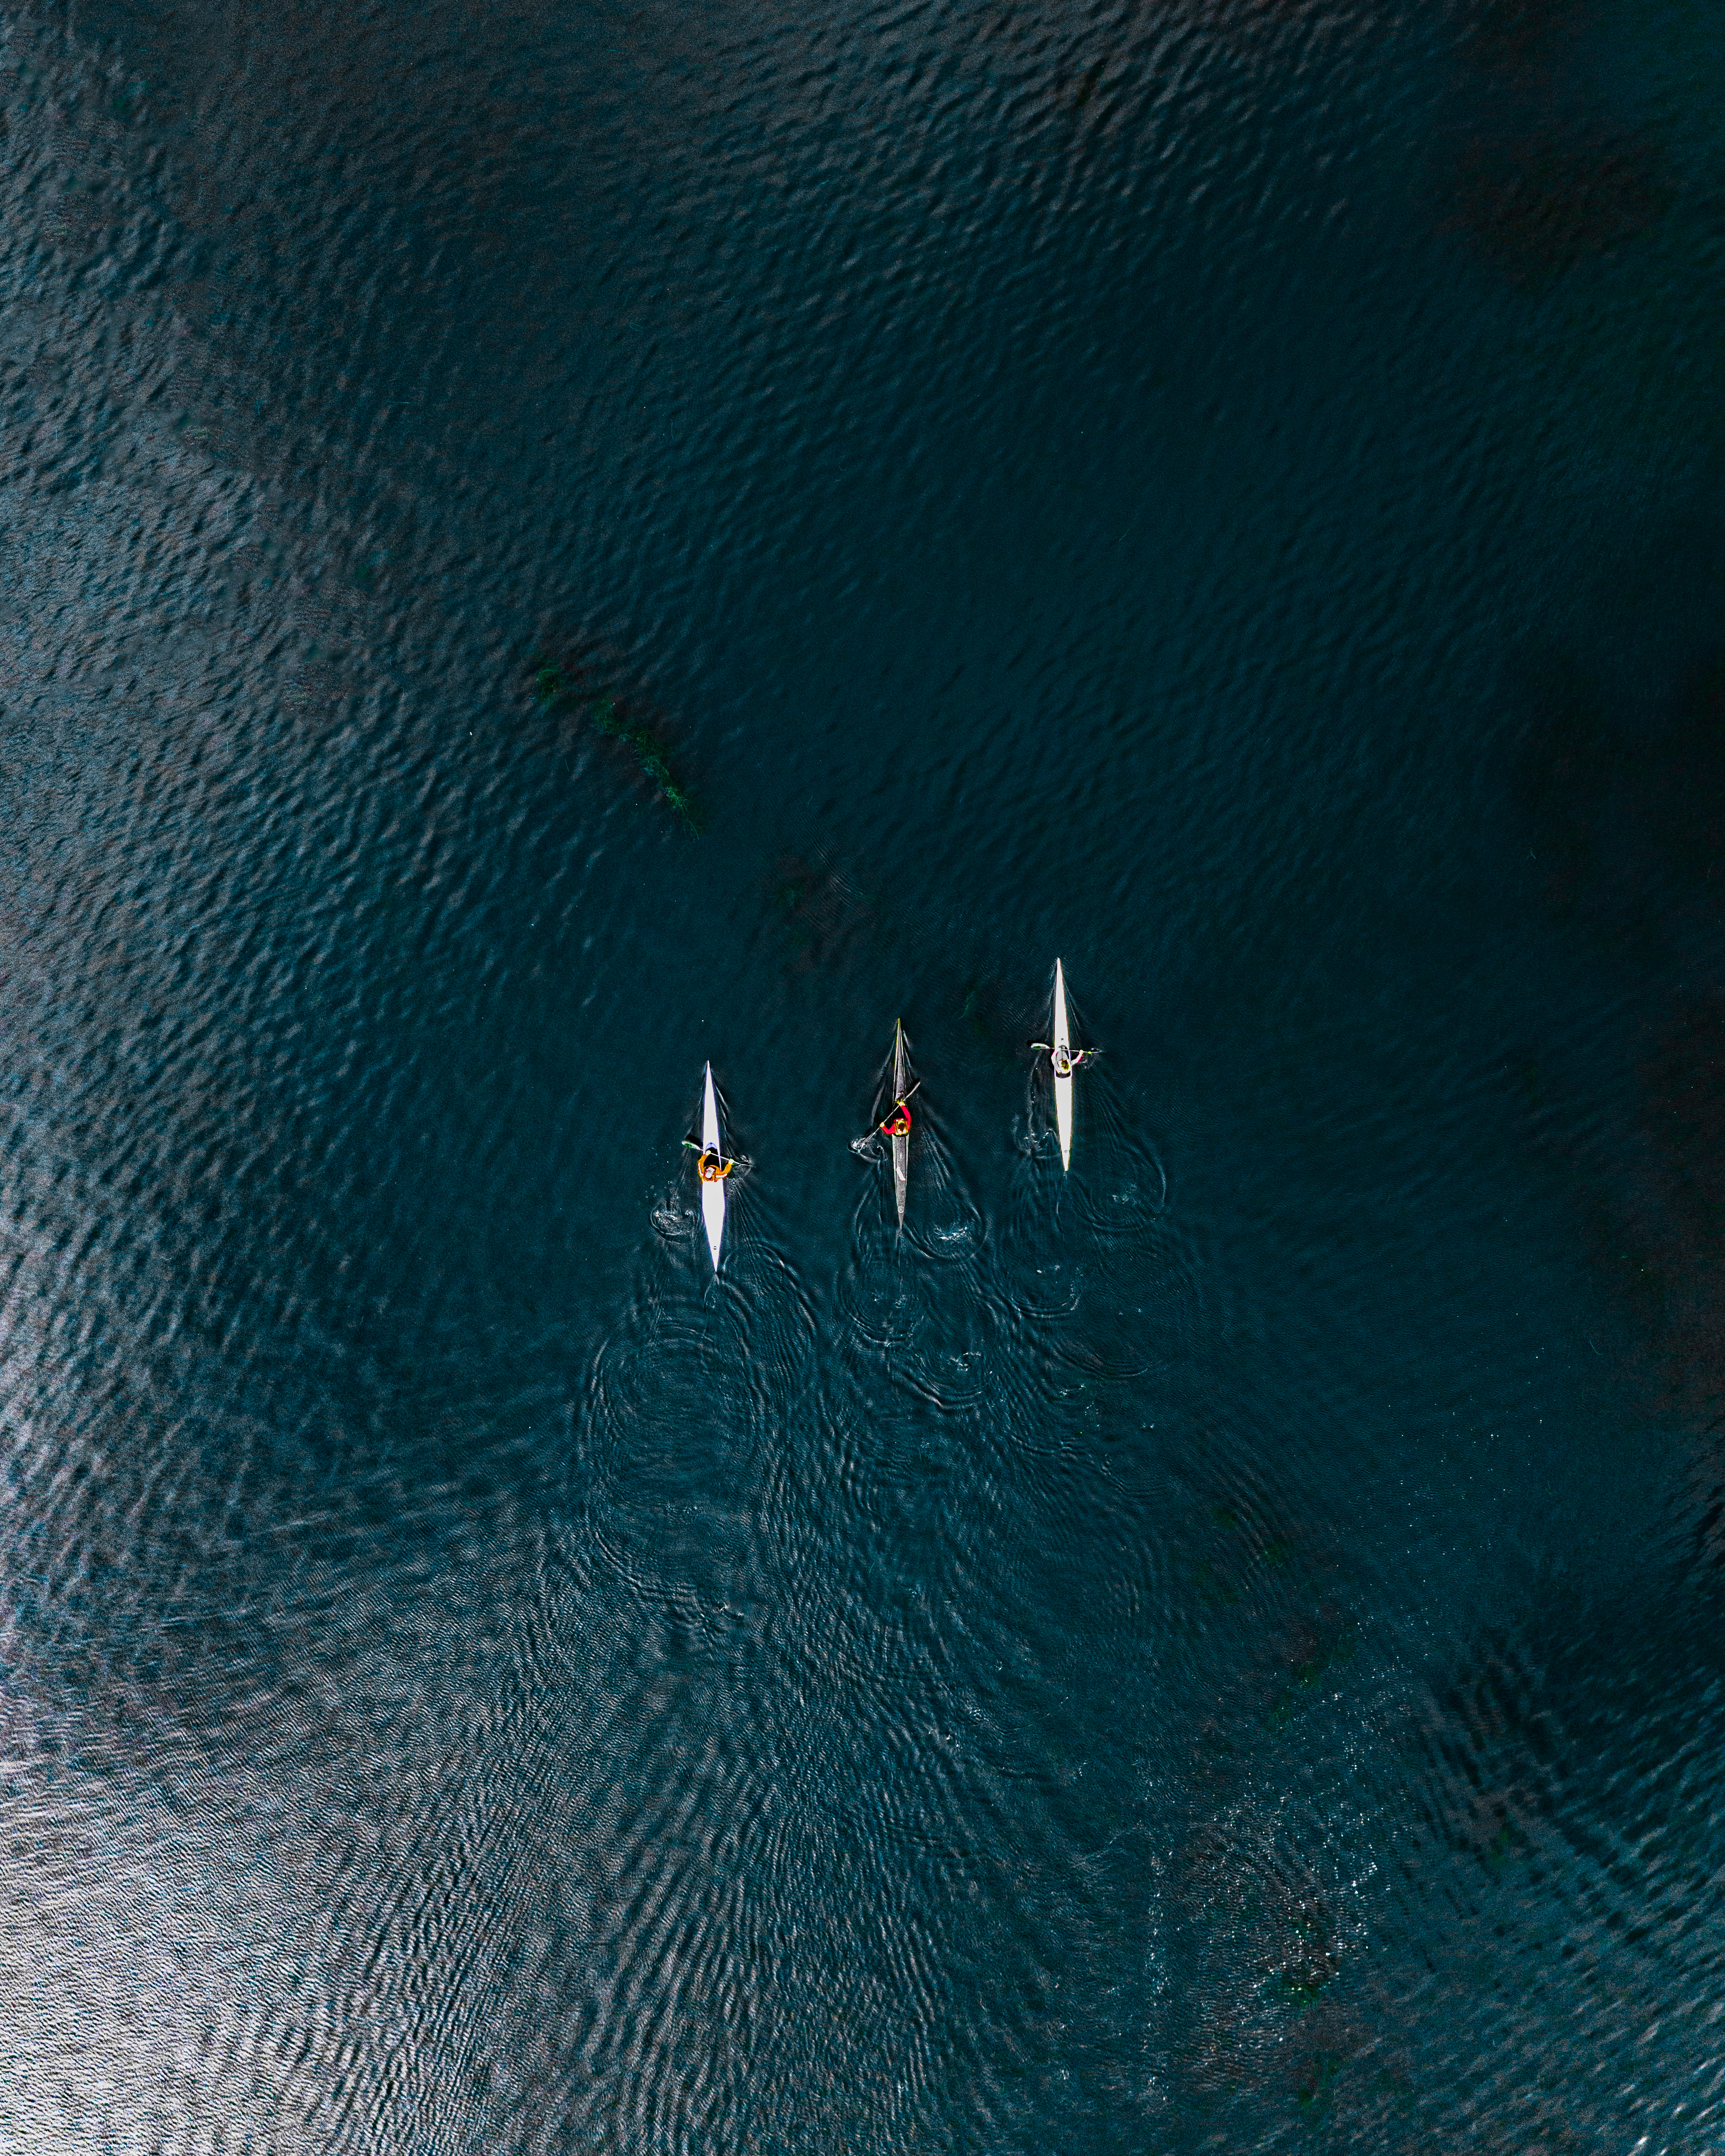
blue, turquoise, teal, aqua, water, sky, ocean, sea